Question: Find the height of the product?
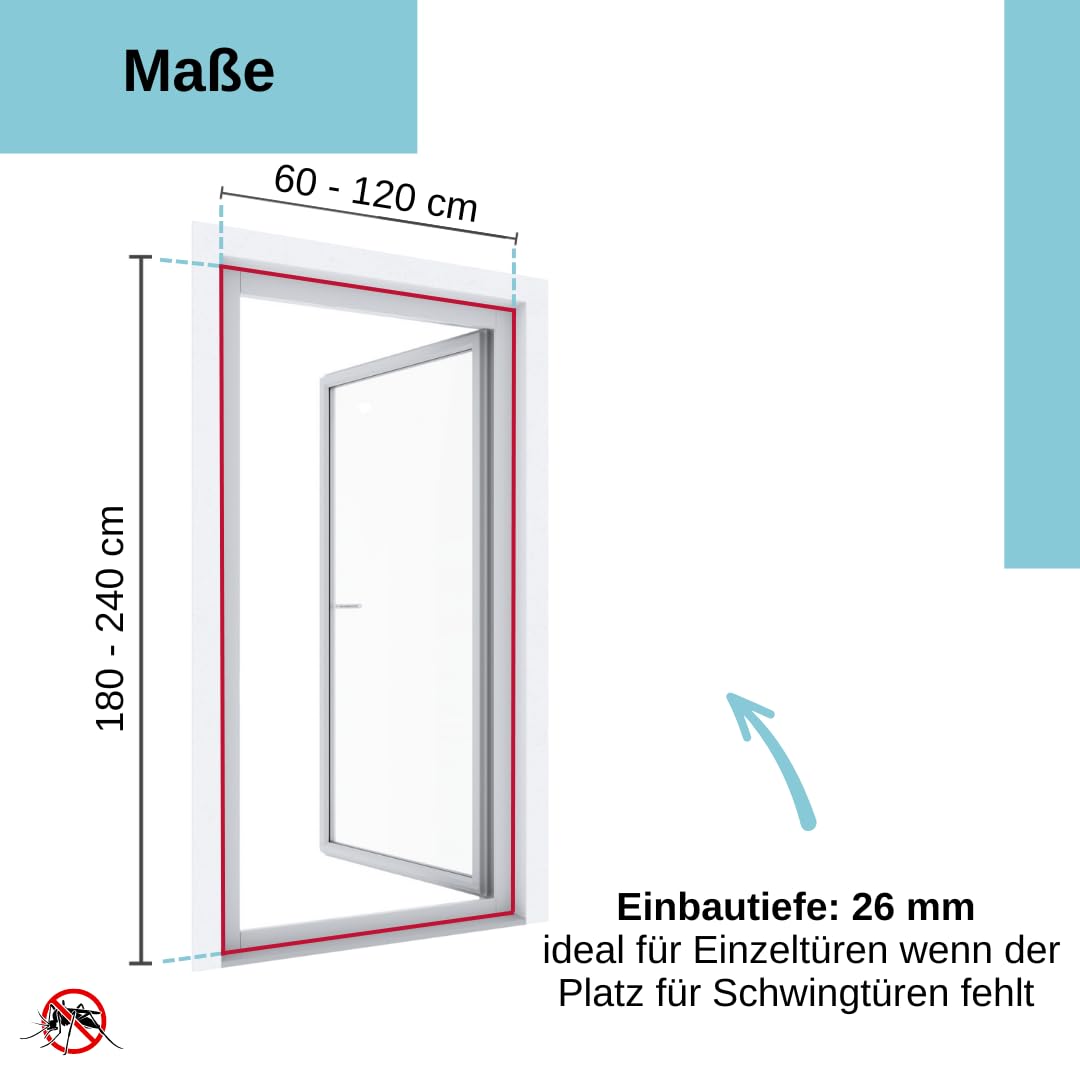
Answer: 180.0 centimetre